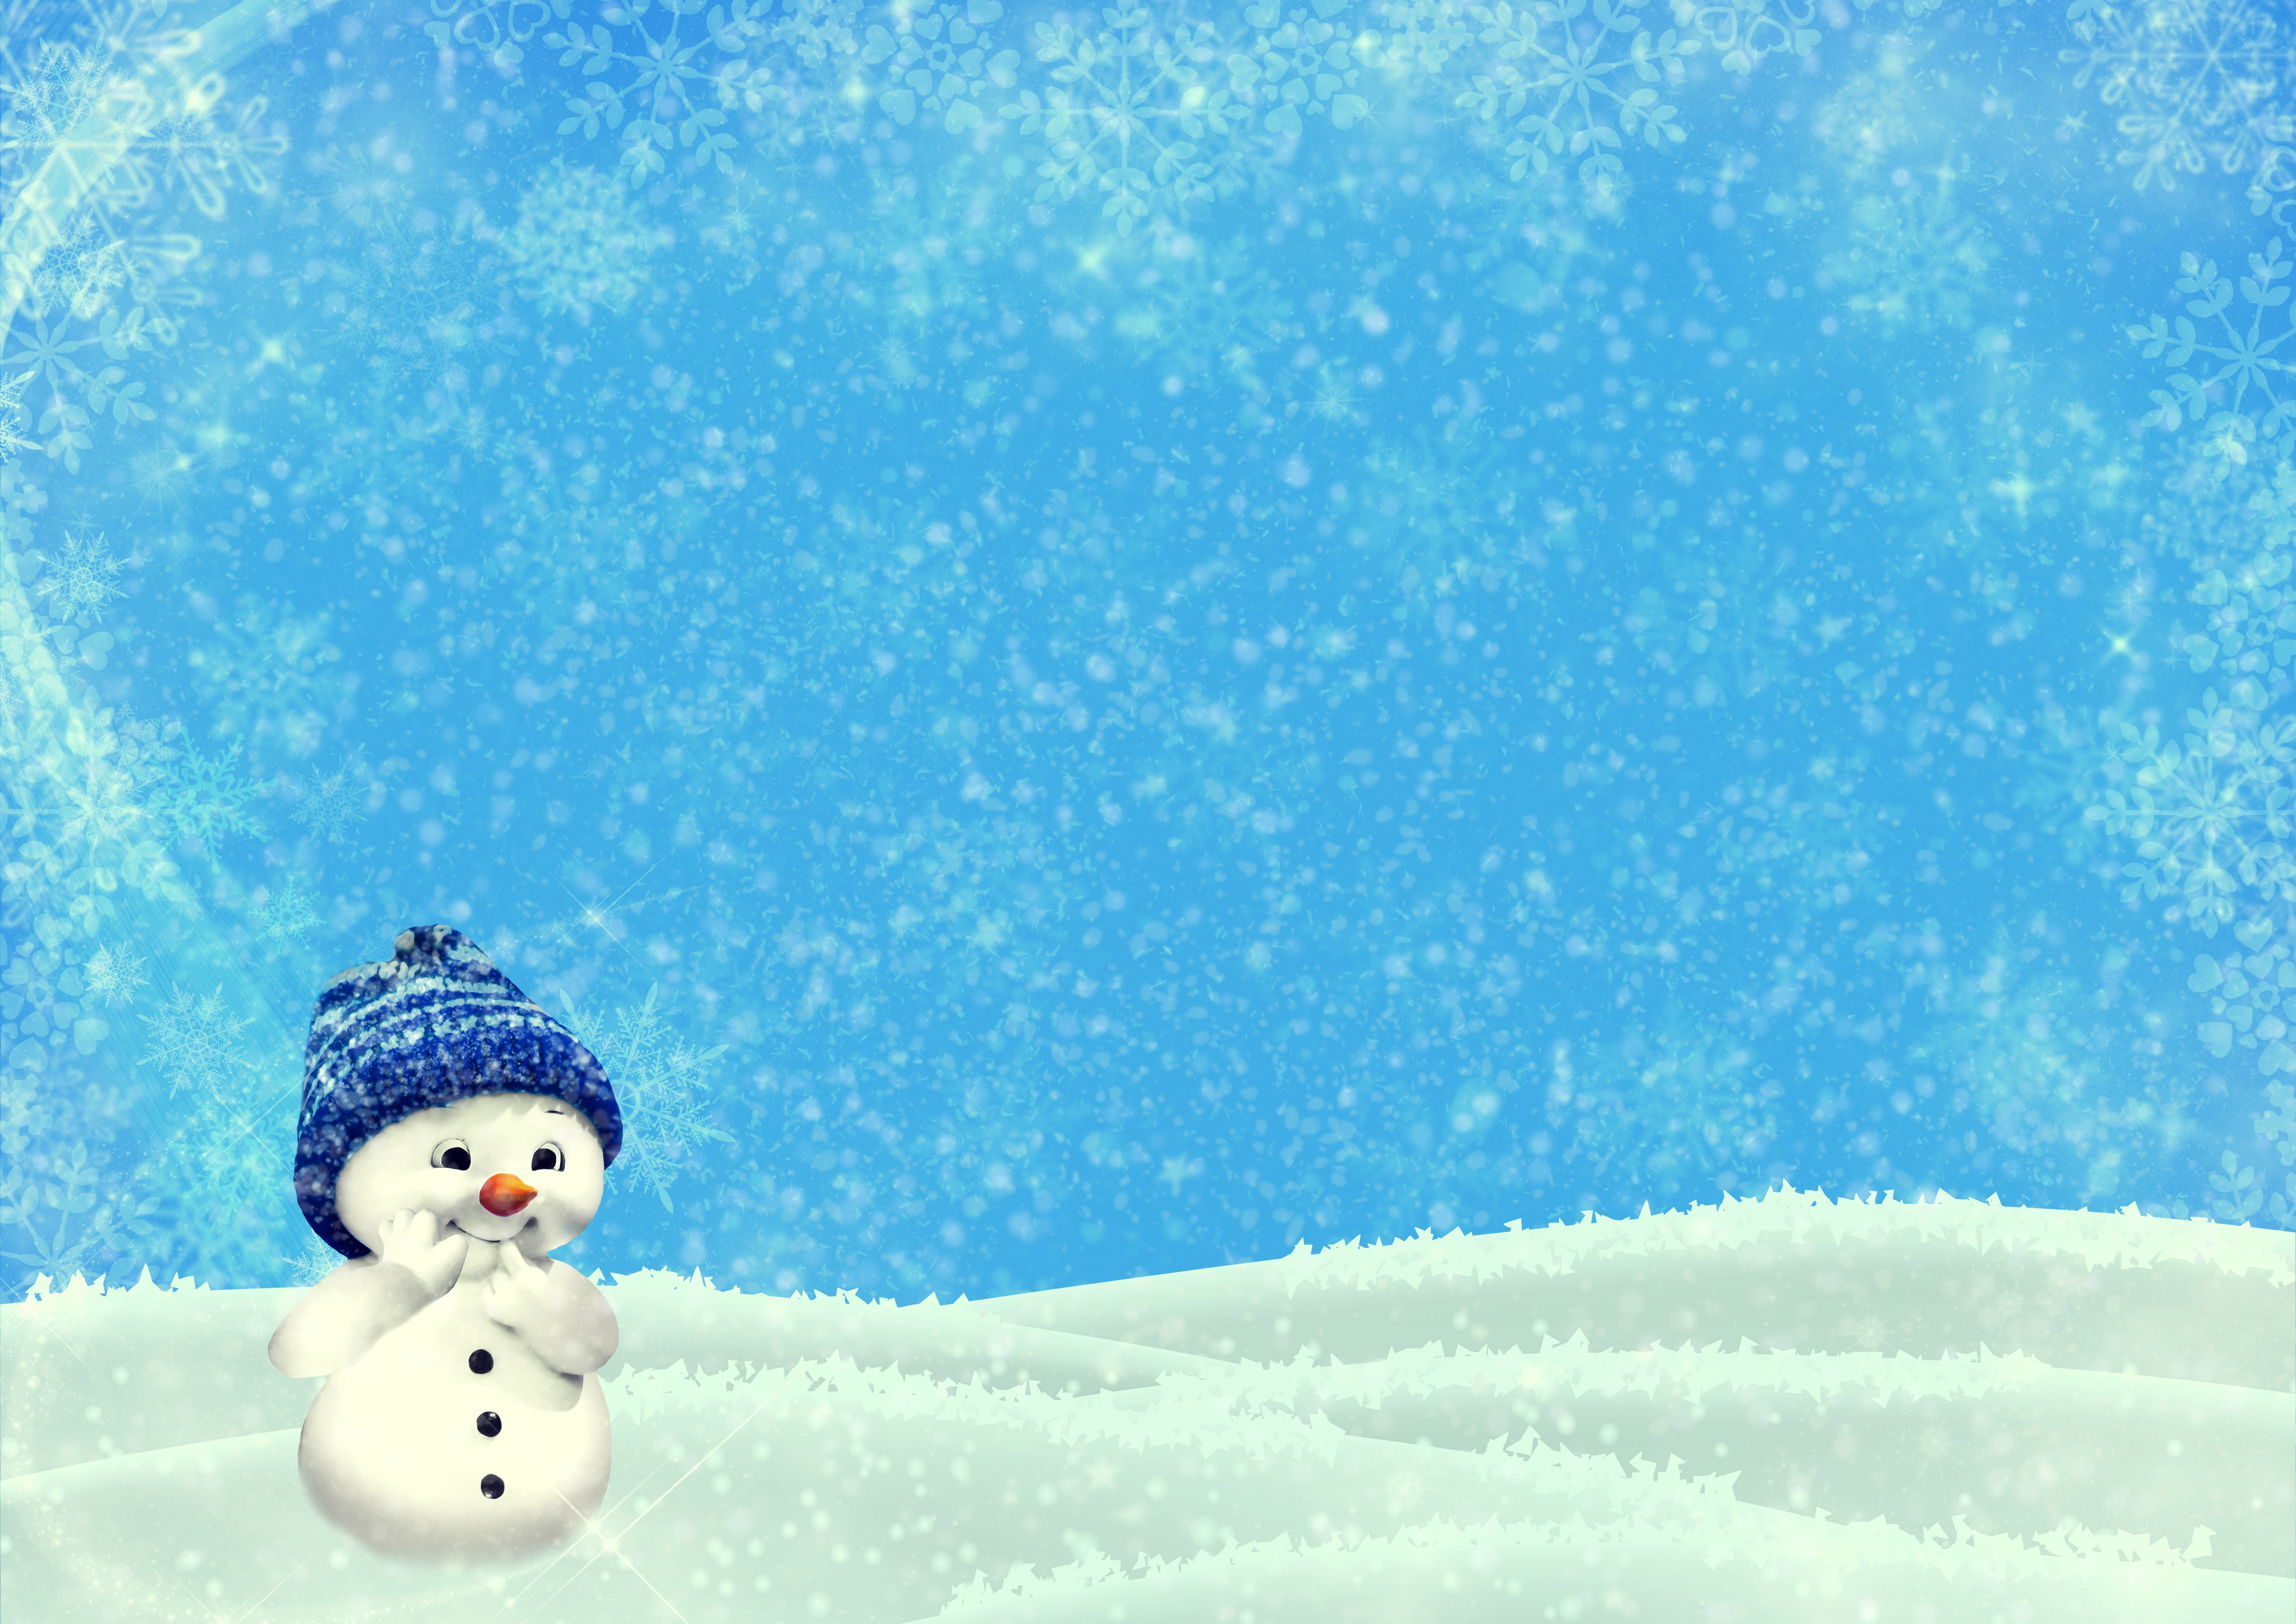
christmas, snowman, snowy, winter, snow, cute, snowflakes, background, greeting, copy space, atmospheric, bauble, decorative, glitter, blue, sky, freezing, daytime, computer wallpaper, fir, arctic, ice, tree